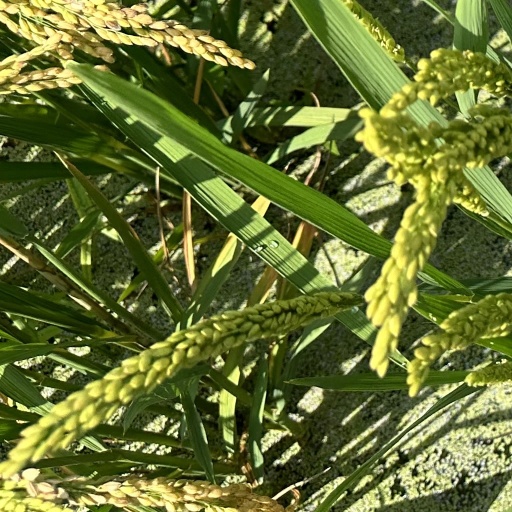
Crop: rice